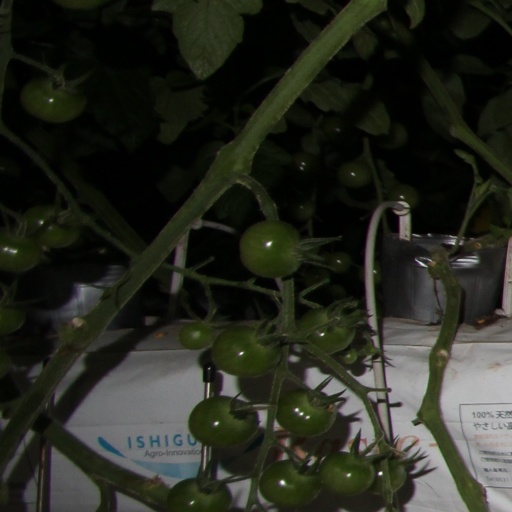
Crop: tomato